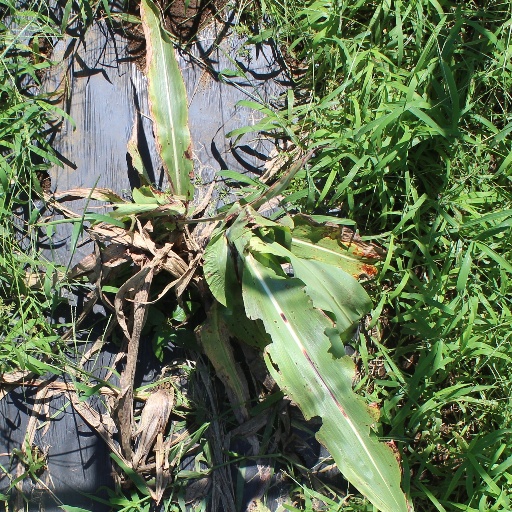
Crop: sorghum